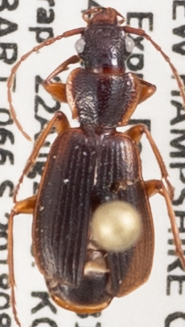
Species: Cymindis cribricollis
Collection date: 2018-08-22
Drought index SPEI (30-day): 0.518
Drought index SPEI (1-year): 0.17
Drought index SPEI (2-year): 0.526